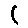
Label: 1